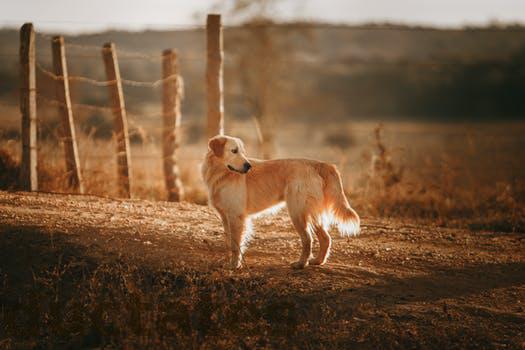
Label: Watermark